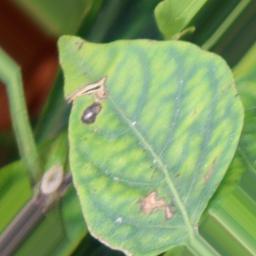
Label: nutritional